History of Zakynthos

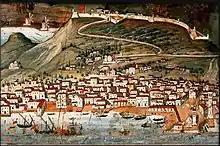
Zakynthos town as depicted in icon of Agios Haralambos wiping out the plague by Nikolaos Kalergis, 1732

Many Zakynthians made important contributions to the war effort throughout period of the Cretan War with donations of food, money, munitions for galleys, sailors in the Venetian navy and soldiers in the Venetian land forces in Crete. For example, in 1659 the Community Council of Zakynthos decided to impose a new tax on those who exported wine and currants, at considerable cost to the producers and merchants of the island, in a move aimed at supporting the Venetian Republic in its long struggle against the Ottomans regarding Crete. Pavlos Gaitas, along with his brothers Ioannis, Dimitrios and Antonios, equipped a galley with a crew of local volunteers and took part in naval and land battles during the war. Gaitas's contribution to the war effort was rewarded by the "provveditore generale" Francesco Morosini in 1660 with his appointment into the Community Council, a move that caused intense reactions from many incumbent members. The Zakynthian Prokopios Martinego armed a galley and maintained a crew of 50 for many years throughout the conflict, including the Siege of Candia. For his services to the defense of the island, the Venetian Republic officially recognized him in 1669 as a hero of the Cretan War. Another Zakynthian, Moukas Romas, made important contributions to the Cretan War, as well as taking part in the last organized operation of transporting inhabitants of the city of Candia to the Ionian Islands.